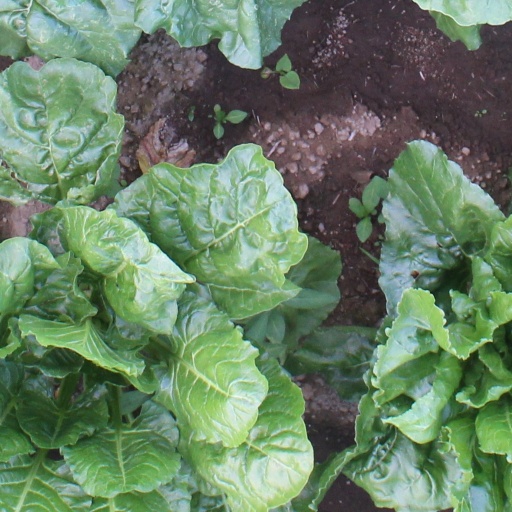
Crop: sugar beet